Knox Chamblin

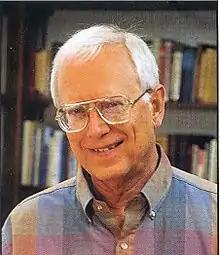
J. Knox Chamblin

Knox Chamblin (December 28, 1935 – February 7, 2012) was a pastor and professor emeritus of New Testament at Reformed Theological Seminary in Jackson, Mississippi. He earned the B.D. and Th.M degrees in 1961 at Columbia Theological Seminary and, in 1975, earned the Th.D. degree from Union Theological Seminary in Richmond, Virginia. He taught for thirty-four years, first at Belhaven College (now Belhaven University) in Jackson, Mississippi, then at Reformed Theological Seminary until his retirement in 2001. He taught the theology of the New Testament and explored and critiqued the theology, life, and writings of C. S. Lewis. He published "Matthew Volume 1 (Chapters 1-13): A Mentor Commentary". Volume 2 of this commentary, covering Matthew 14-28, soon followed.